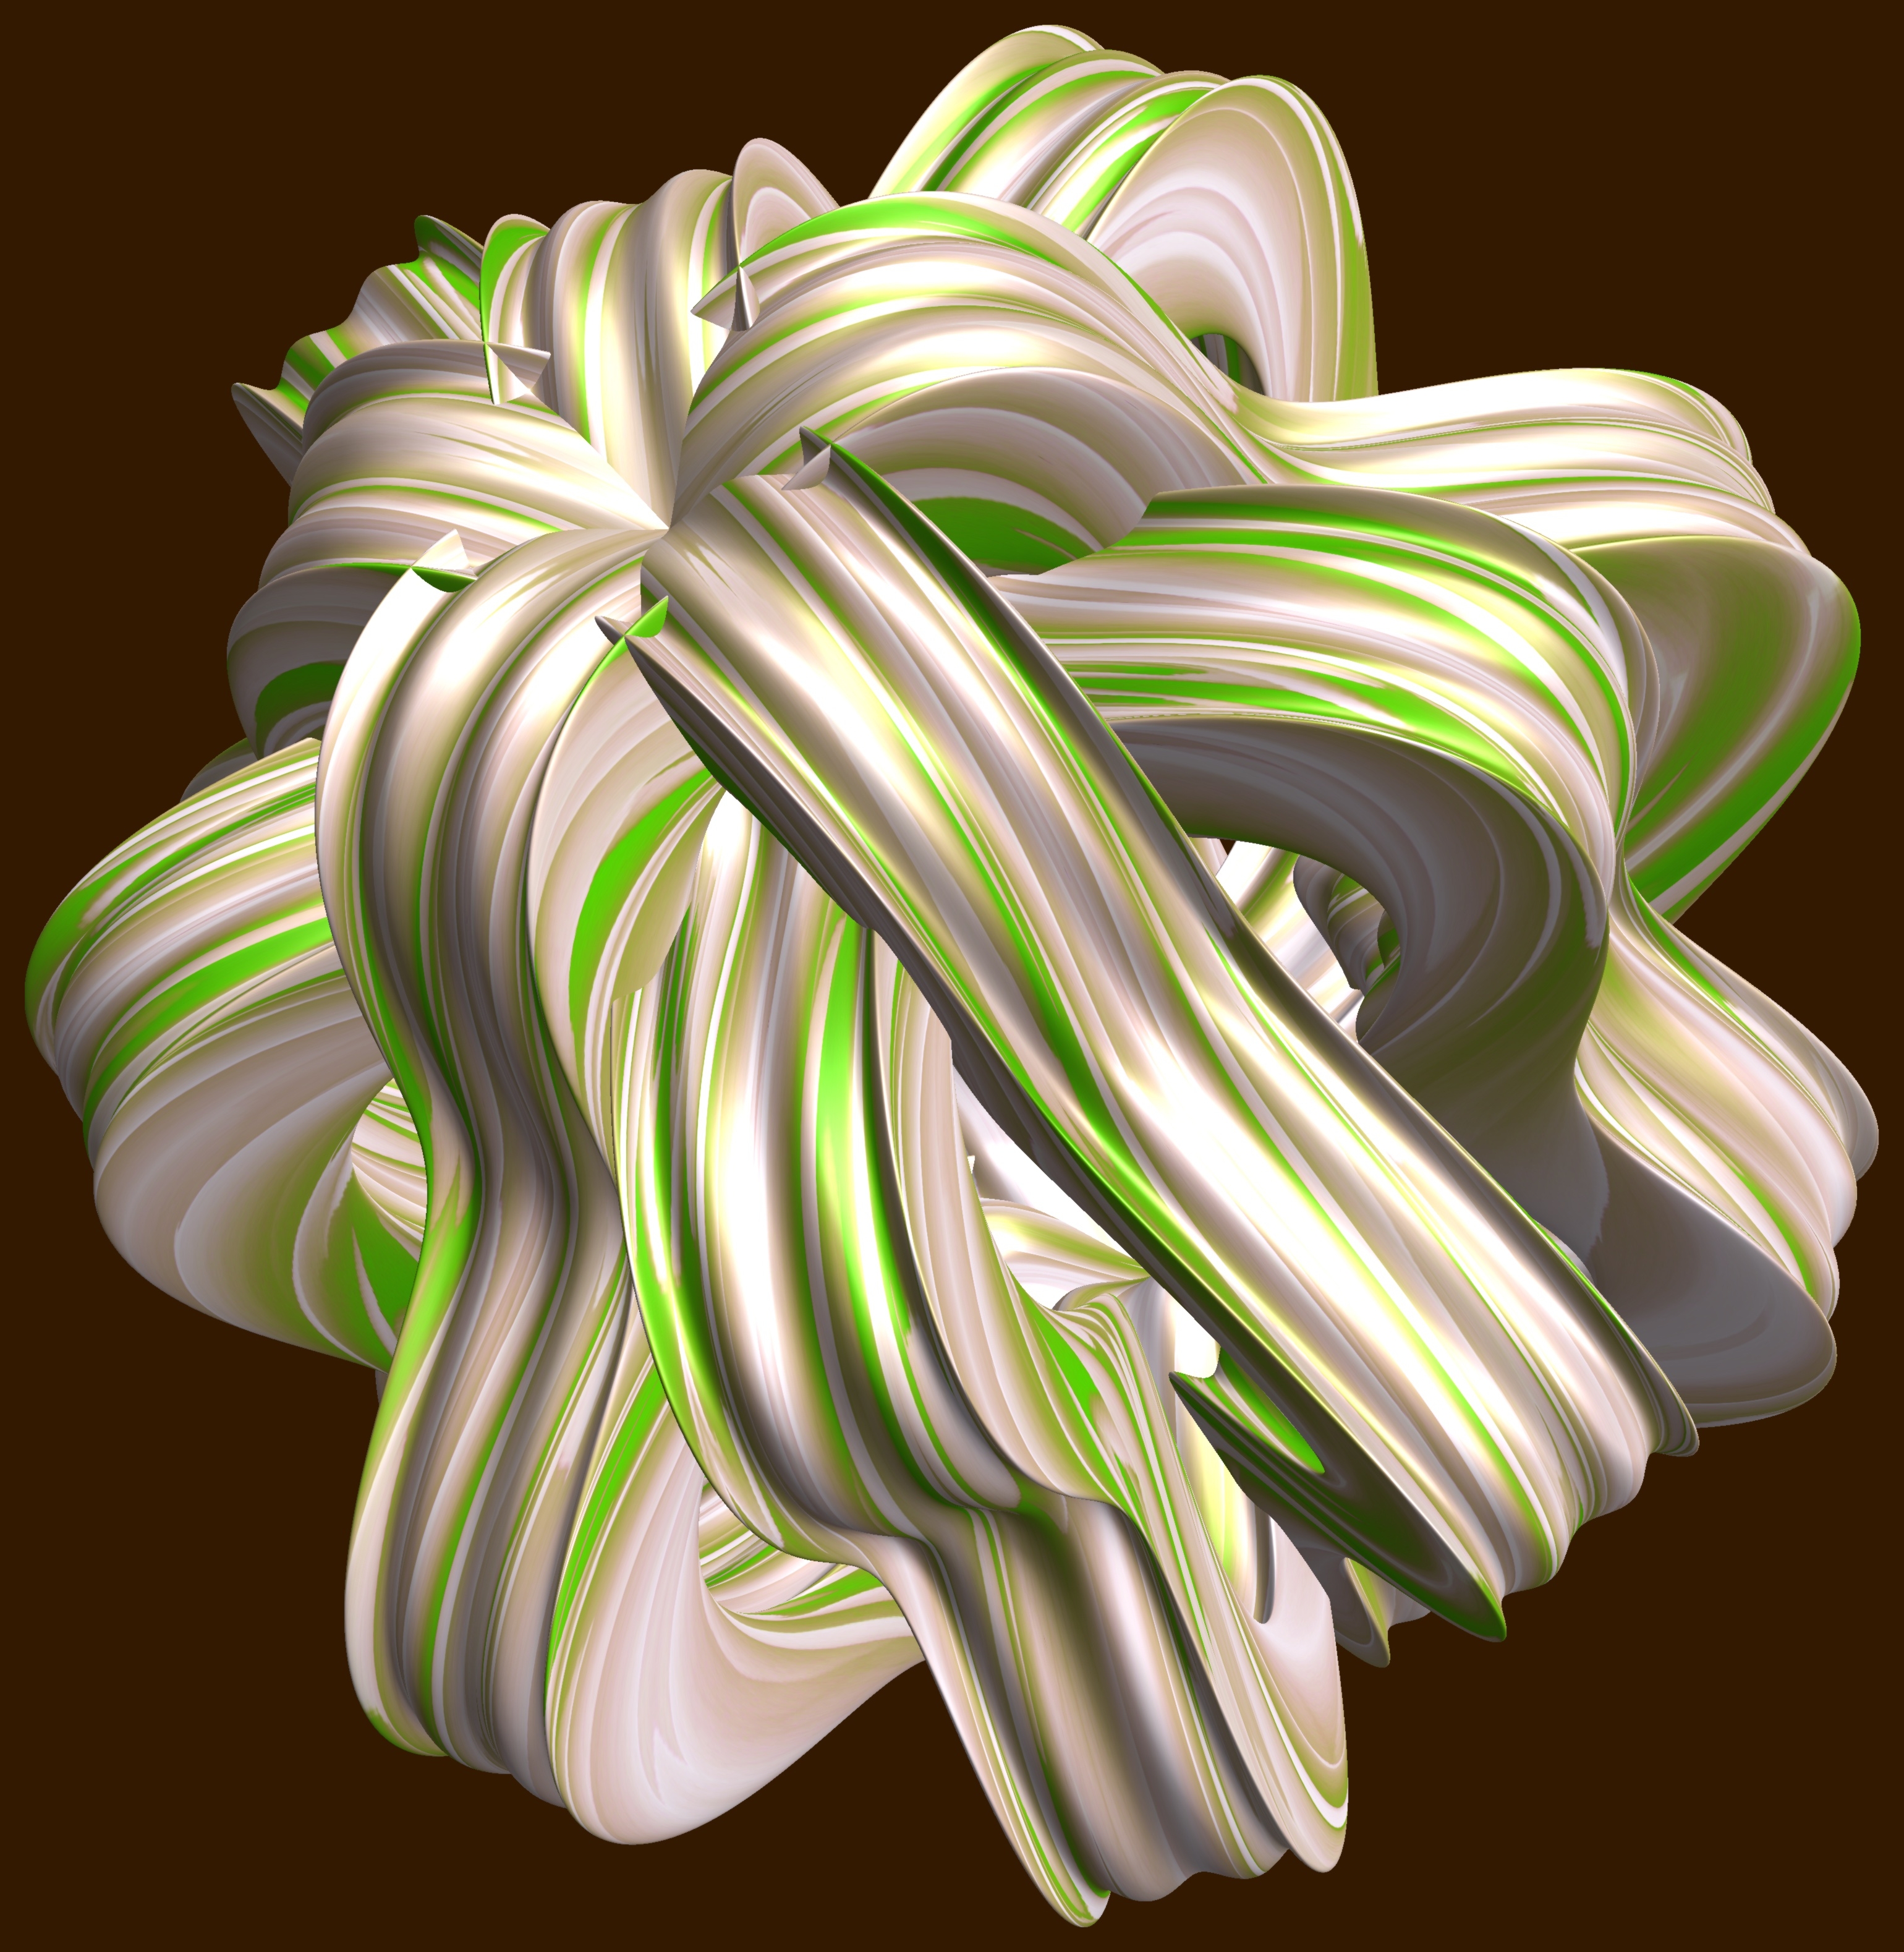
structure, plant, texture, leaf, flower, petal, pattern, green, produce, geometry, sculpture, illustration, design, symmetry, 3d, graphic, lily, shape, torus, mathematica, cg, parametricplot3d, code, program, algorithm, mapping, geometricsculpture, pentagram, flowering plant, daisy family, land plant